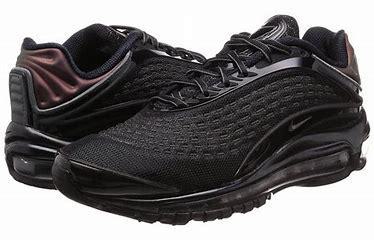
Brand: Nike
Model: Air Max Deluxe